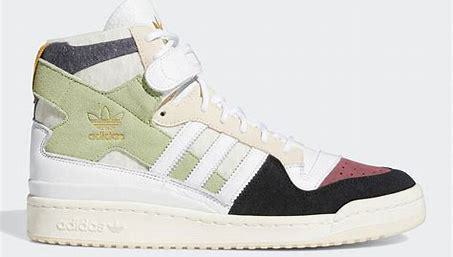
Brand: adidas
Model: originals Adidas Originals Forum 84